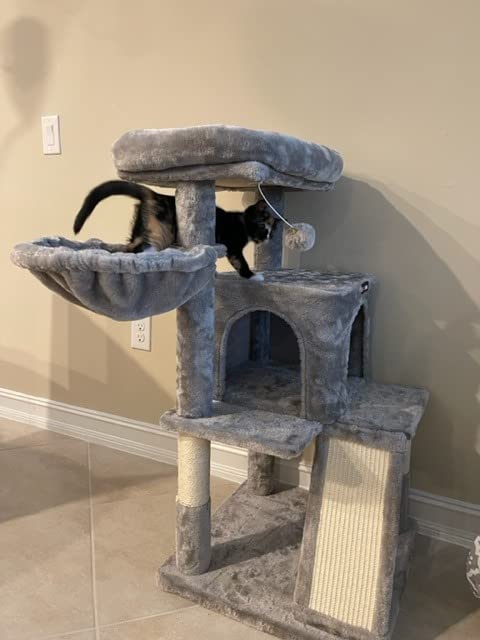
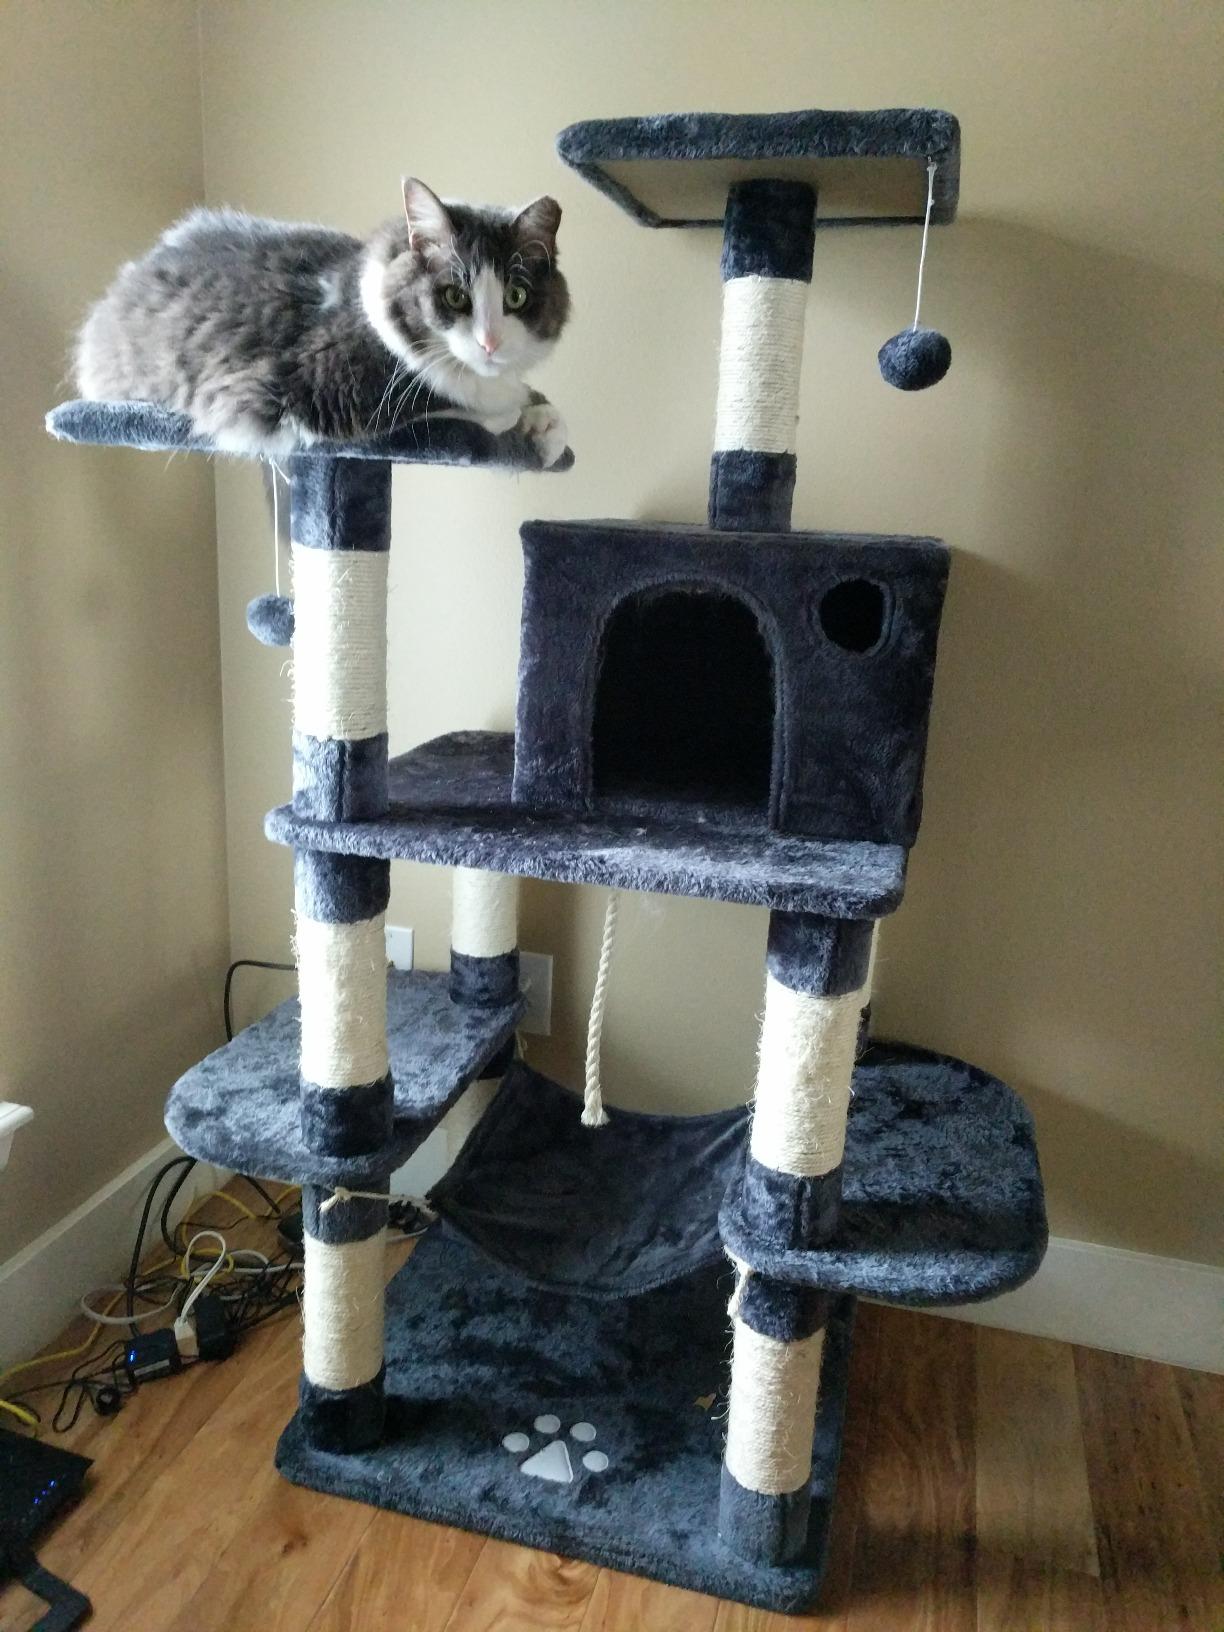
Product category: items_cat tree
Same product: no